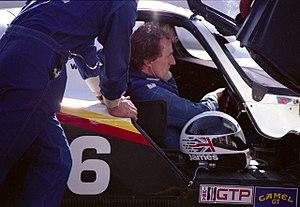
James Weaver, né le 4 mars 1955 est un pilote automobile anglais qui a participé principalement à des compétitions de Grand tourisme en remportant les 24 Heures de Daytona, l'United States Road Racing Championship, les Rolex Sports Car Series et les BPR Global GT Series. Il s'est retiré de la compétition à l'issue de la saison 2006 des American Le Mans Series.